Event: Nepal Earthquake
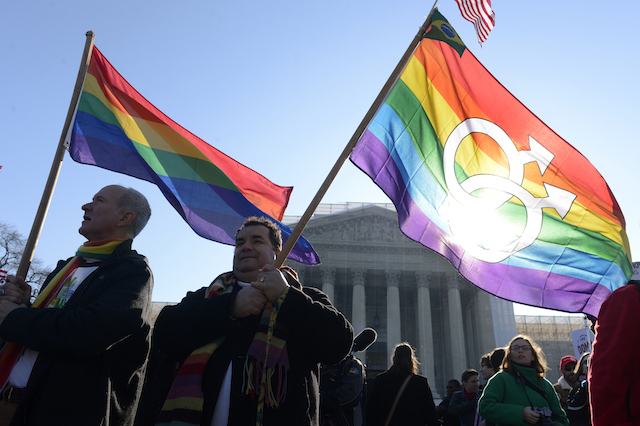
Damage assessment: no_damage